Fantome Island Lock Hospital and Lazaret Sites

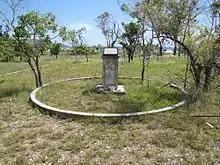
Plinth behind St Mary's Catholic Church, 2011

The remains of St Mary's Catholic Church are located adjacent to and immediately west of the main lazaret pathway. The remains include a large concrete pad. A low wall with a small square recessed section on the outer side, presumably for the placement of a plaque, is located on the end of the pad. In line with and south of the church building pad is a circular concrete feature with a rectangular plinth at its centre. The plinth features a shallow arched recess on each side with a Christian cross motif. A recent plaque sits on the plinth and is dated 31 May 2010. It commemorates the patients, Sisters of Our Lady Mary of Christians Franciscan Missionaries of Mary, and staff that lived, worked and died on Fantome Island.